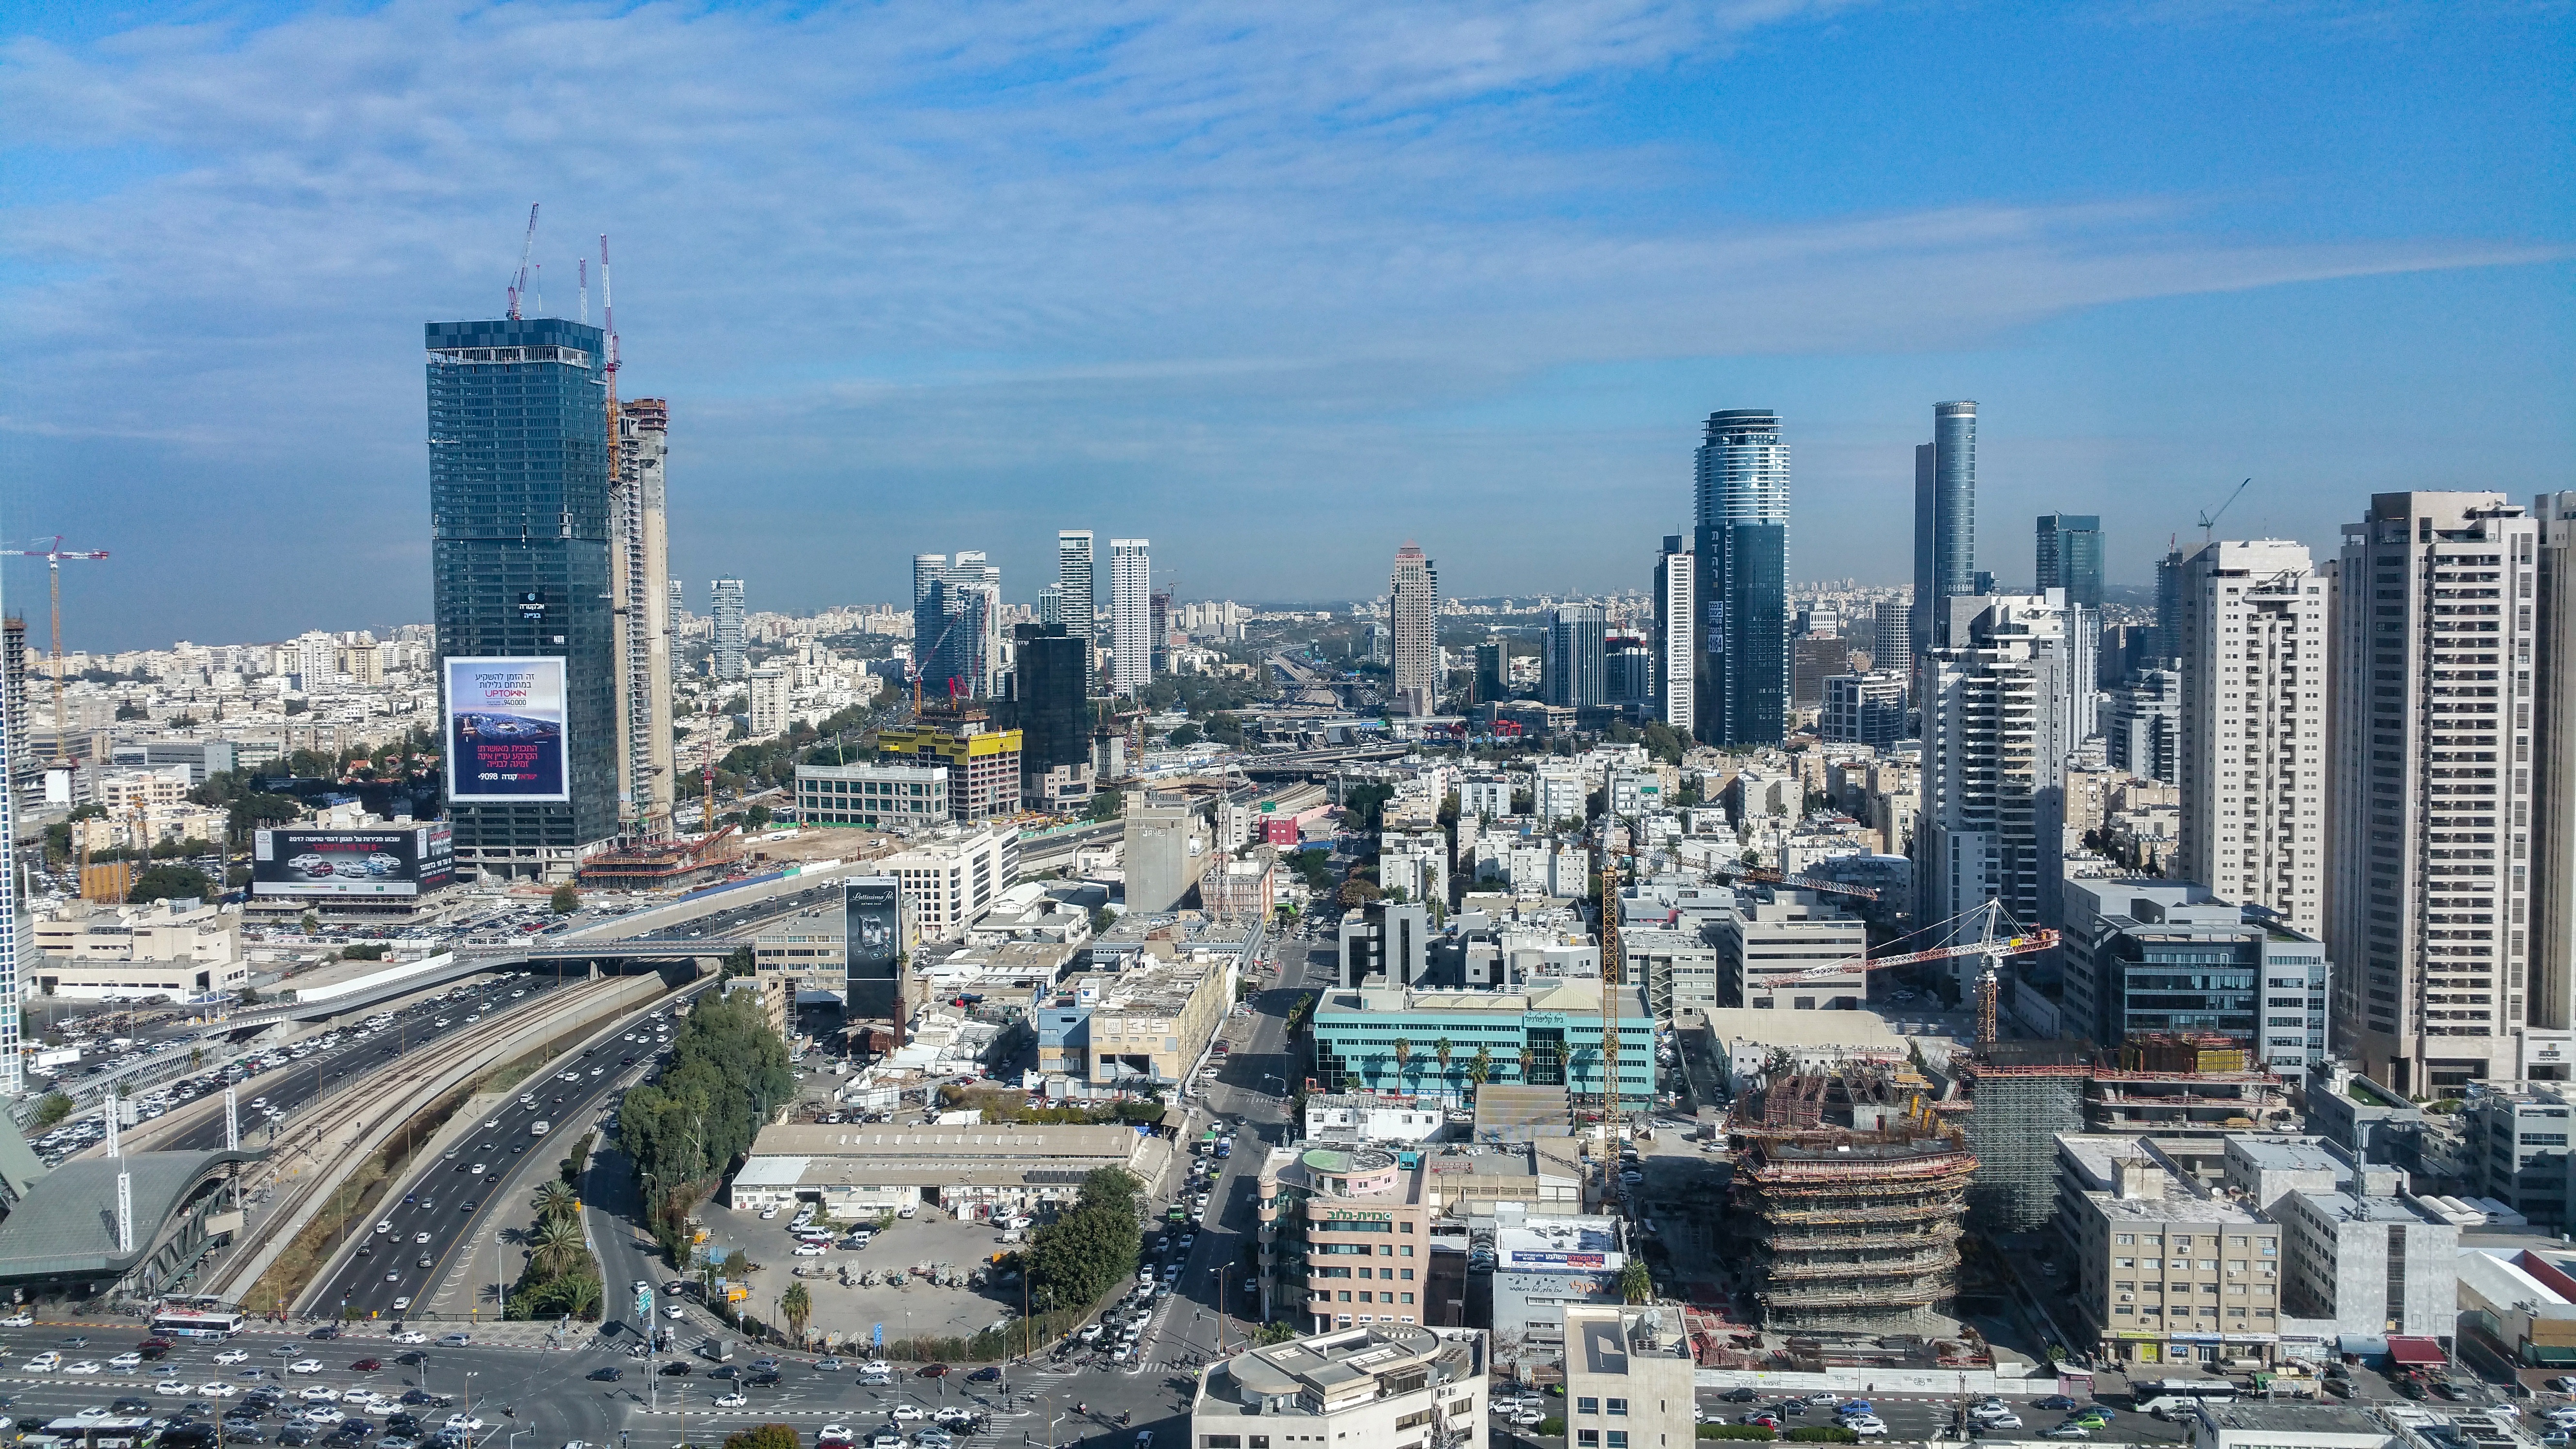
horizon, architecture, road, skyline, city, skyscraper, urban, cityscape, downtown, tower, landmark, metropolitan, modern, tower block, buildings, tel aviv, israel, metropolis, neighbourhood, bird's eye view, aerial photography, urban area, residential area, city space, geographical feature, human settlement, metropolitan area